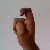
The image shows a hand gesture representing the letter 'X' in Indian Sign Language.